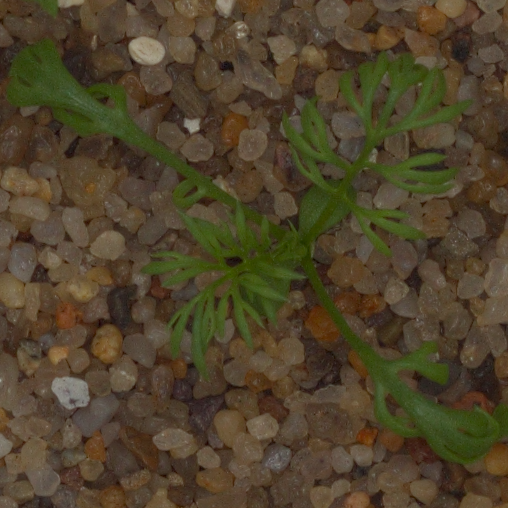
Label: scentless_mayweed